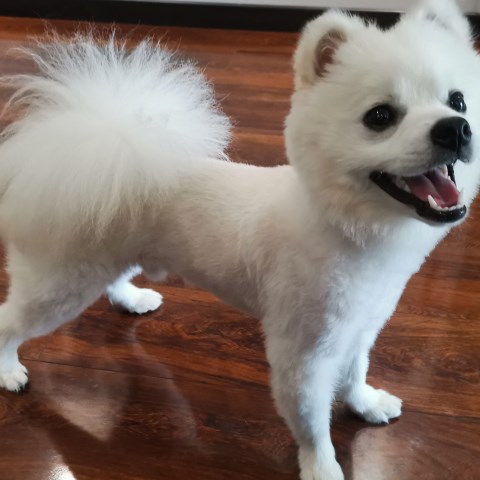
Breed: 1936-n000005-Pomeranian